Rhyne Howard

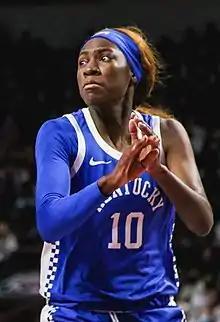
Howard with Kentucky in 2022

Rhyne Howard (born April 29, 2000) is an American professional basketball player for the Atlanta Dream of the Women's National Basketball Association (WNBA) and for Vinyl BC of Unrivaled (basketball). She played college basketball for the Kentucky Wildcats. She graduated from Bradley Central High School in Cleveland, Tennessee, in 2018. She was drafted first overall by the Dream in the 2022 WNBA draft.